Coldwater (film)

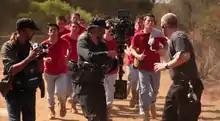

Some sequences were shot in Ventura, Ojai, Santa Paula, and Oxnard, California but production primarily took place in the early fall at Camp Bloomfield, a valley camp for the blind and disabled in the canyons of Malibu, California, where the cast and crew lived together in newly vacant dormitories for three weeks with no cellphone or internet service. The cast and crew became close knit, often spending evenings together around the campfire after long days of exhaustive outdoor shooting. The joyous camaraderie on set stood in stark contrast to the harshness of the subject matter captured for the film.